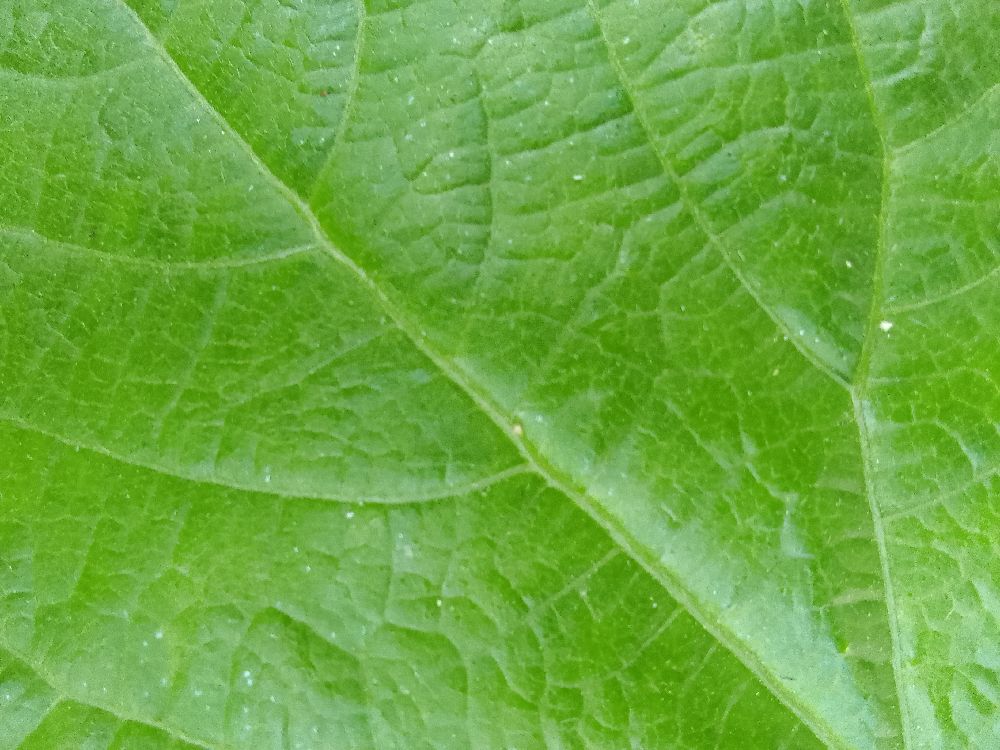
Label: healthy